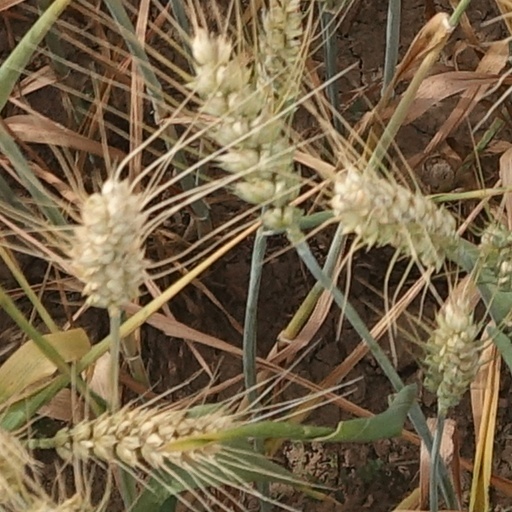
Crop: wheat